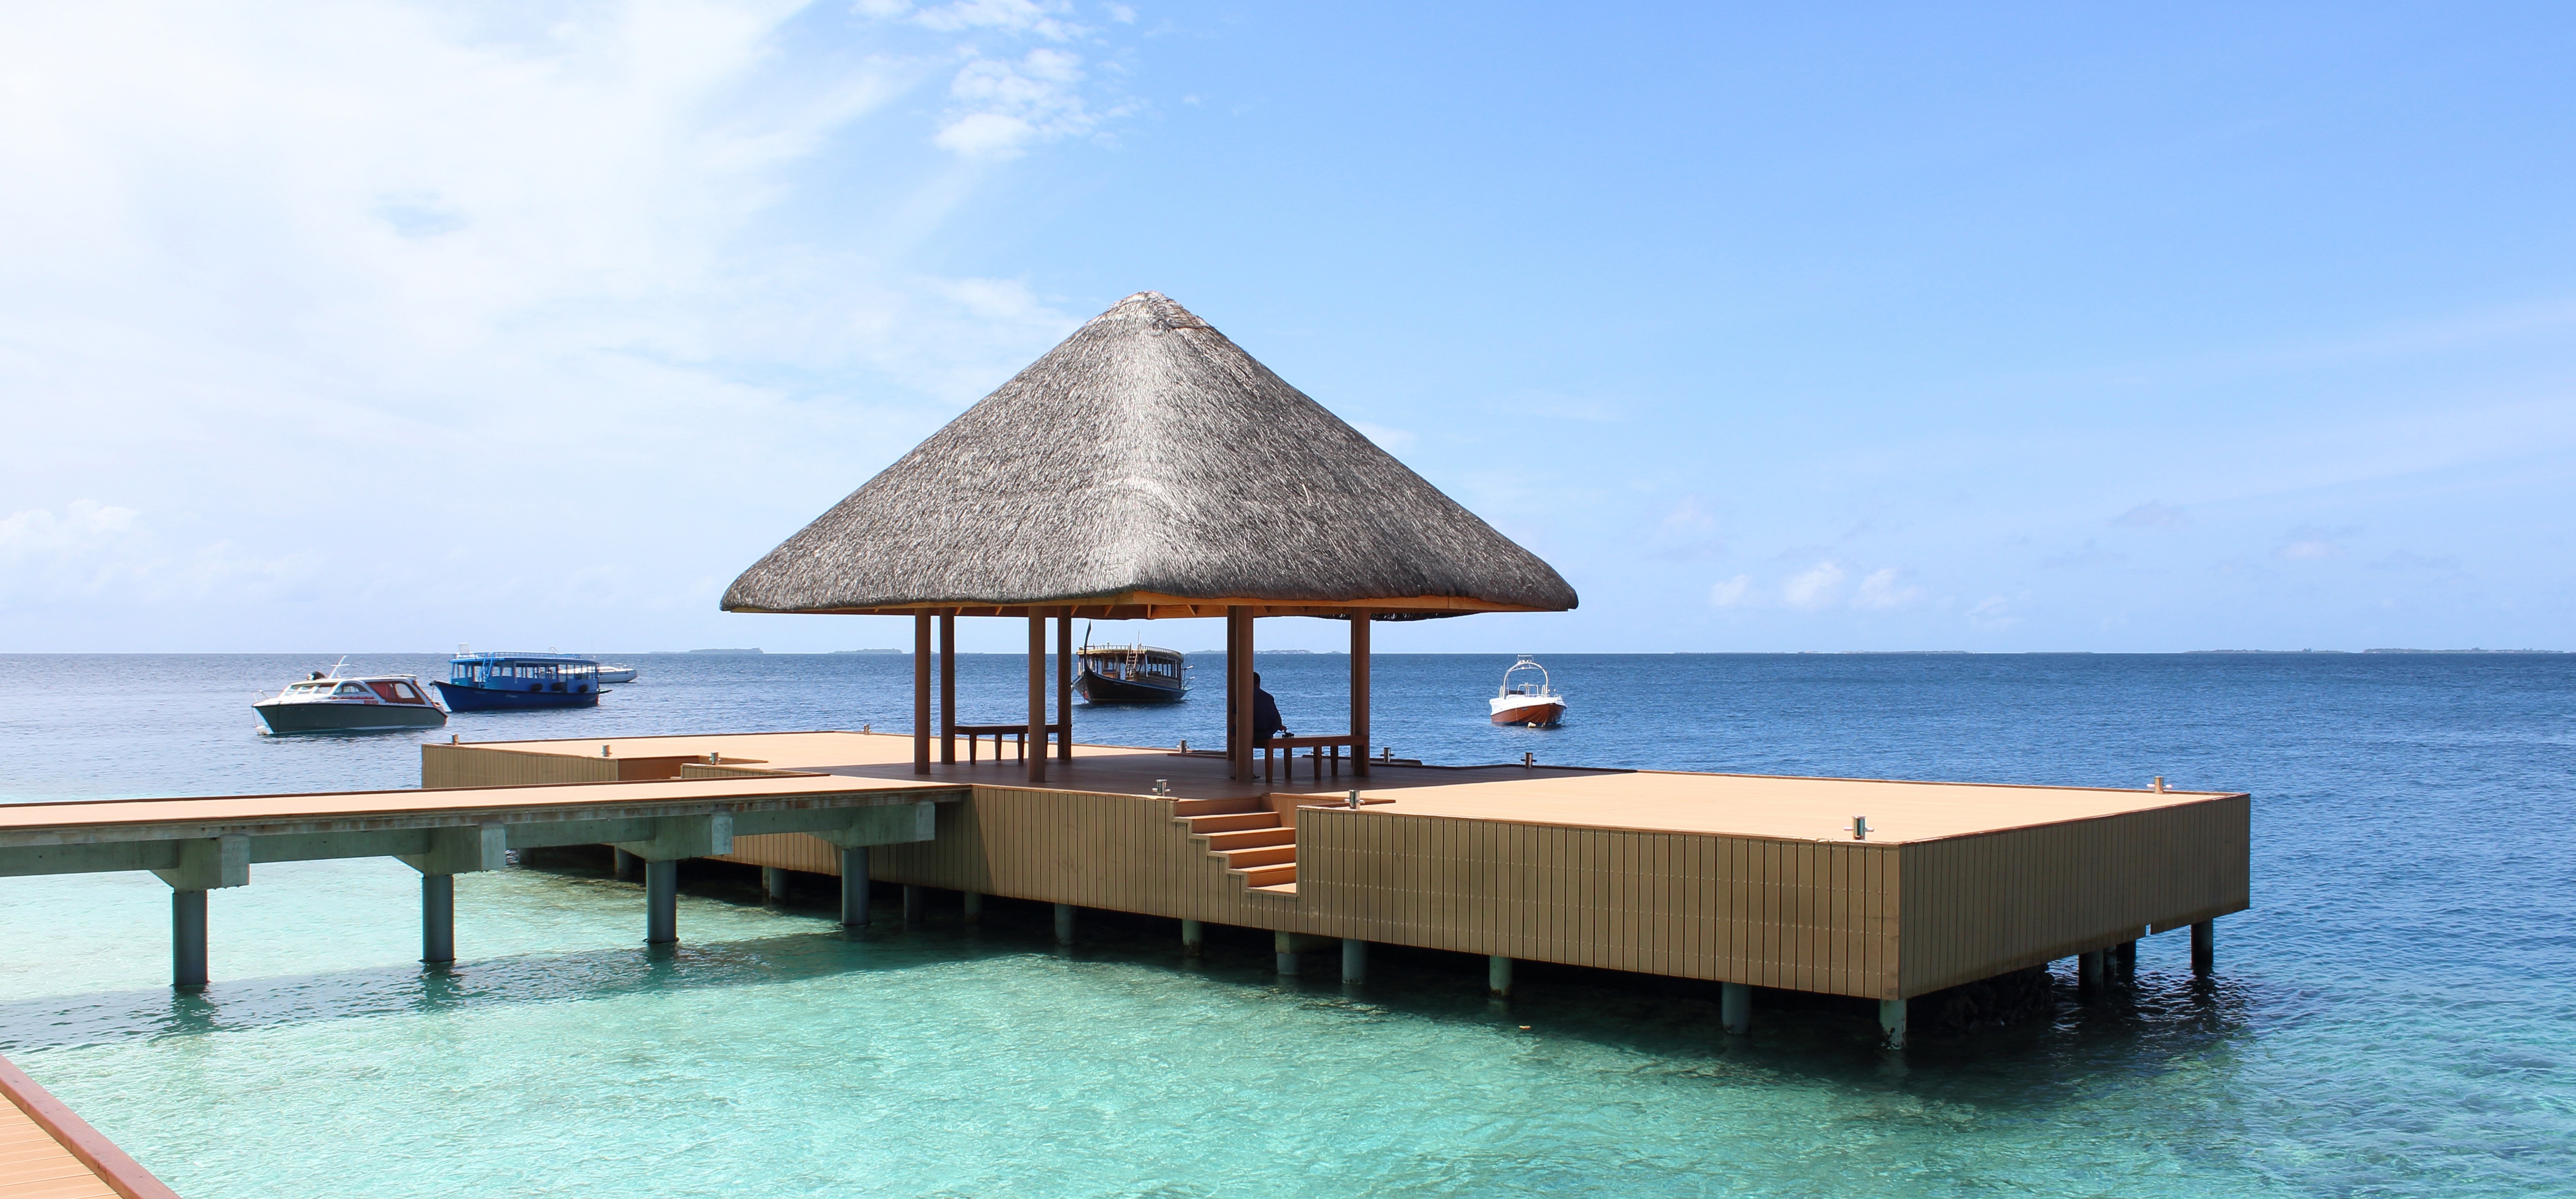
beach, sea, water, villa, summer, vacation, web, swimming pool, holiday, island, property, resort, holidays, boats, ships, estate, maldives